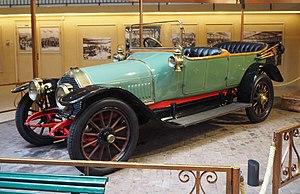
La Peugeot Type 135 est un modèle d'automobile produit par le constructeur français Peugeot en 1911.